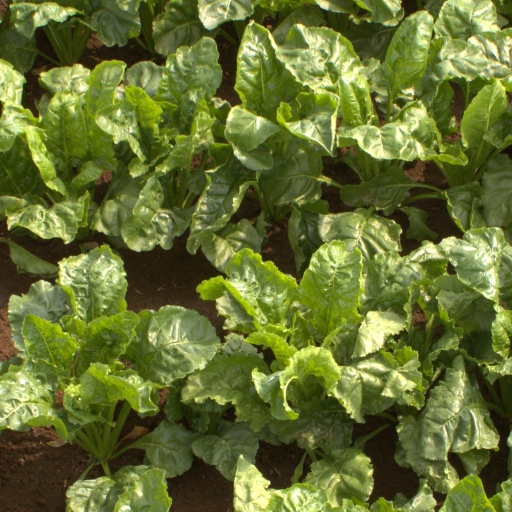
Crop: sugar beet